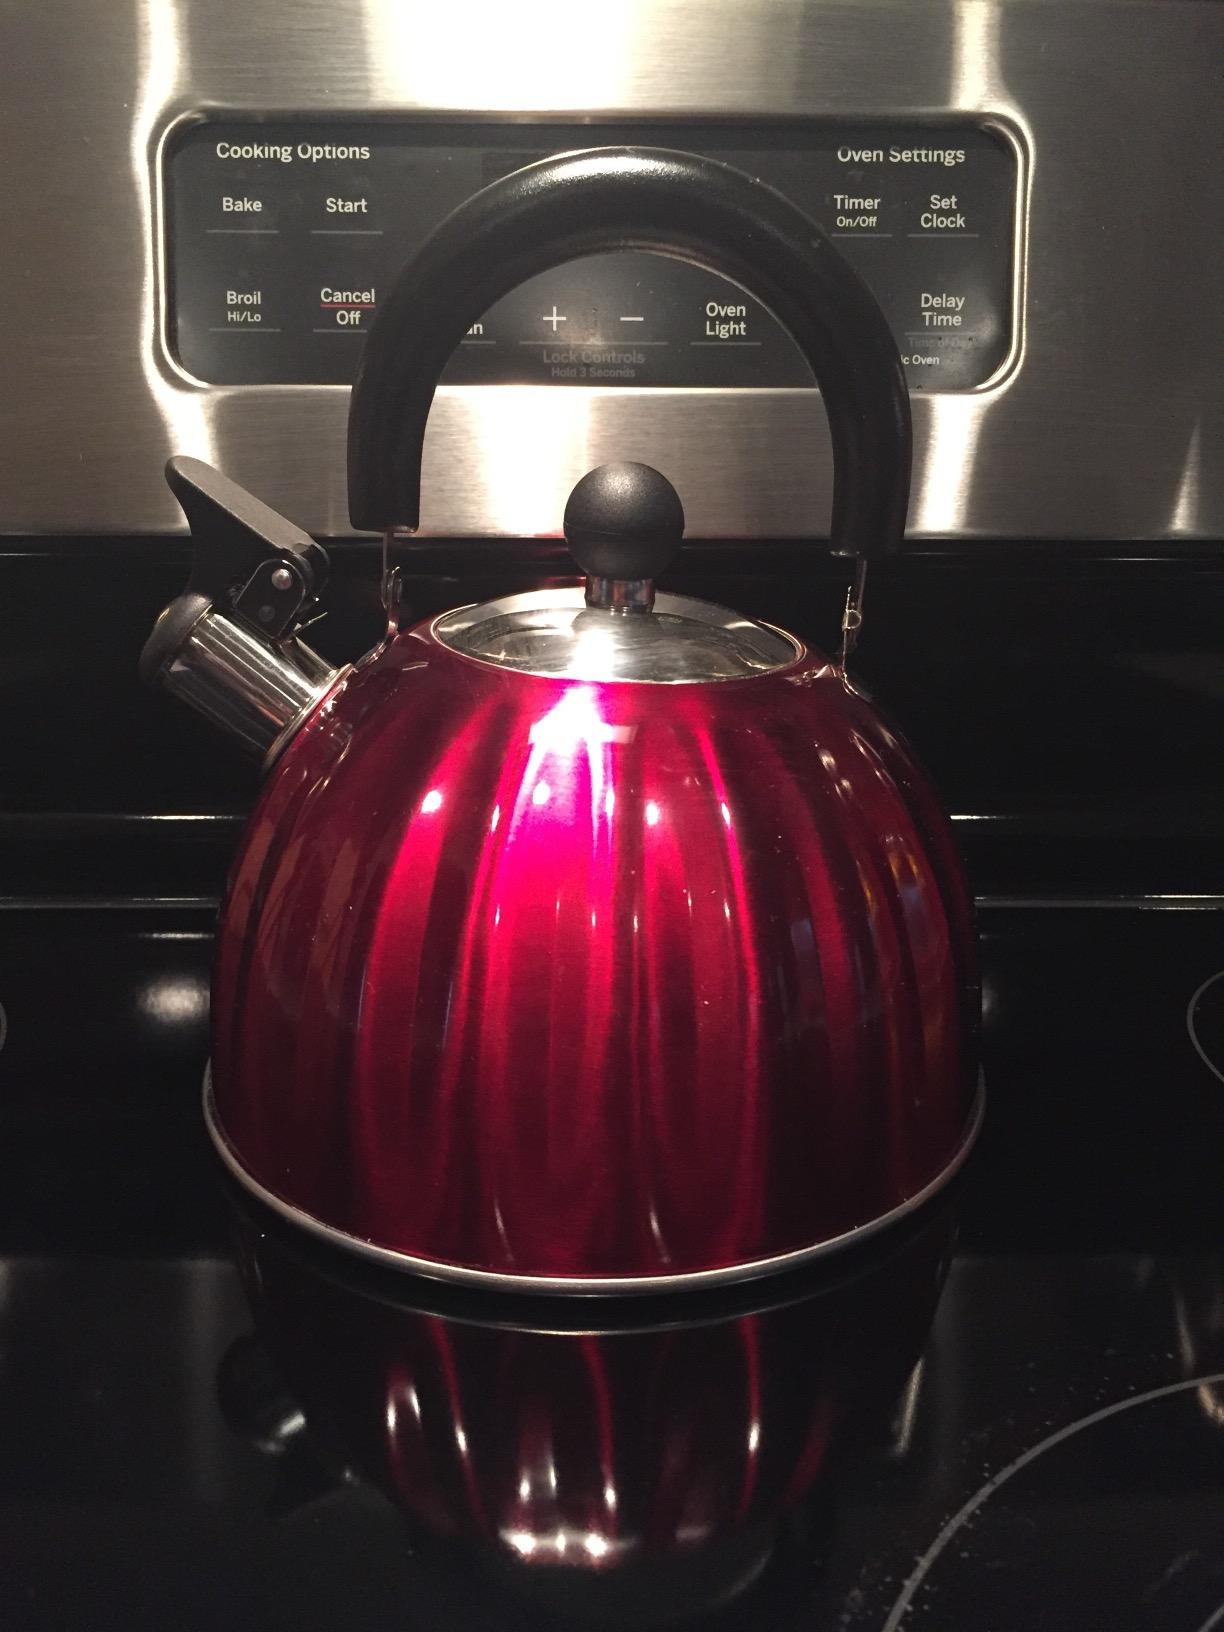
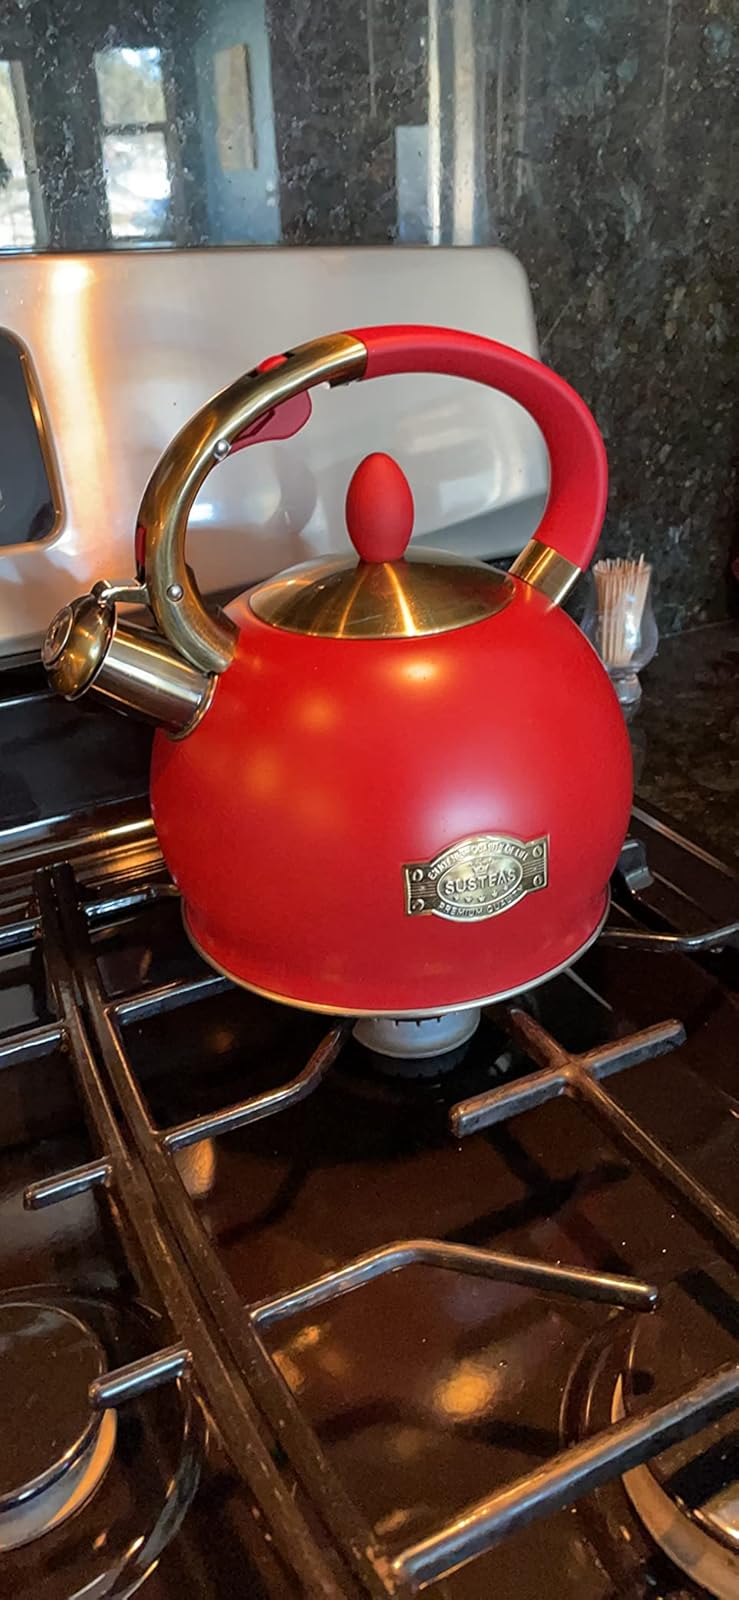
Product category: items_kettle
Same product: no